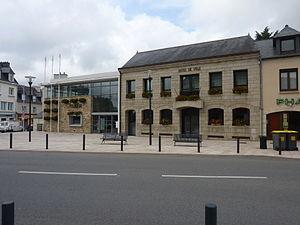
Gouesnou
Gouesnou [gwenu] est une commune du département du Finistère, dans la région Bretagne, en France. Ses habitants s'appellent les Gouesnousiens.